Tropical Storm Fung-wong (2014)

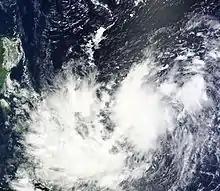
Tropical Depression 16W on September 17, to the east of the Philippines

Fung-wong enhanced the southwest monsoon which triggered severe flooding across the Visayas region. In Cebu, Governor Hilario P. Davide III cancelled classes in all levels on September 18 due to severe rainfall. Severe flooding also occurred in many places of Luzon. On September 19, the Malacañang Palace declared a wide suspension of classes in all levels in the cities of Metro Manila including the provinces of Region III and Region IV-A.